Magny-Fouchard

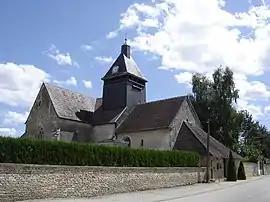
The church in Magny-Fouchard

Magny-Fouchard is a commune in the Aube department in north-central France.